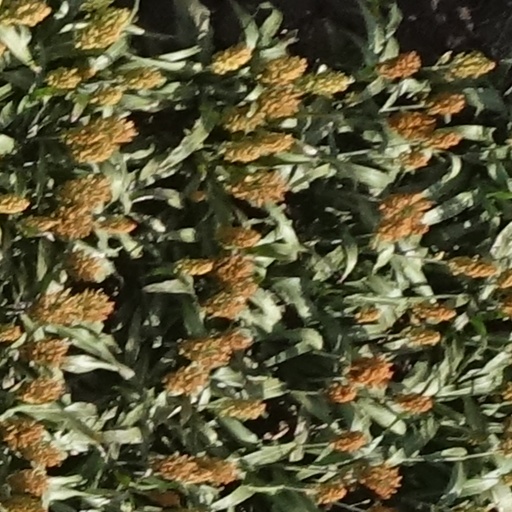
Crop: sorghum